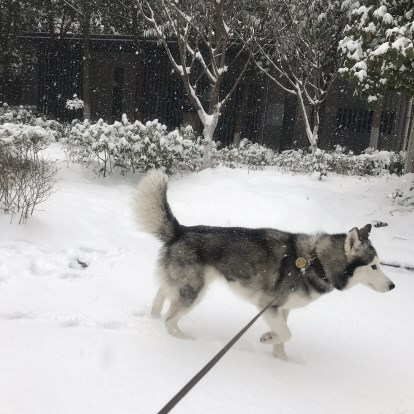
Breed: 1160-n000003-Siberian_husky